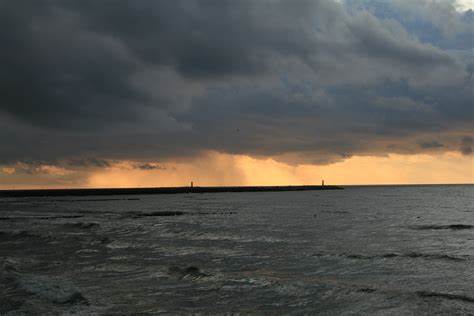
Weather: cloudy or overcast